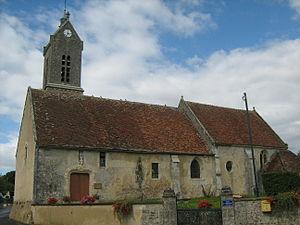
Église Saint-Germain d'Appenai-sous-Bellême, Orne, France.
Appenai-sous-Bellême est une commune française, située dans le département de l'Orne en région Normandie, peuplée de 276 habitants.